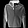
Label: Pullover